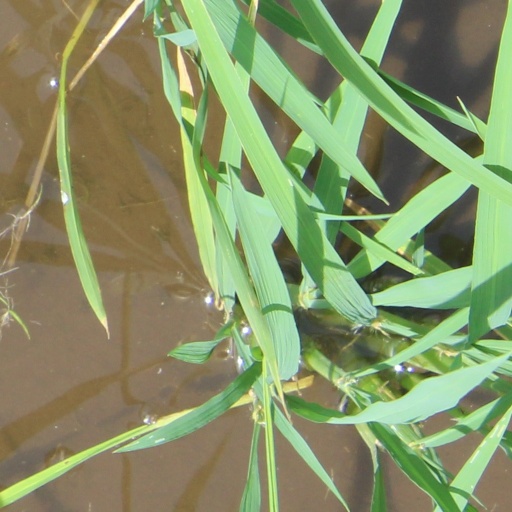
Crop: rice